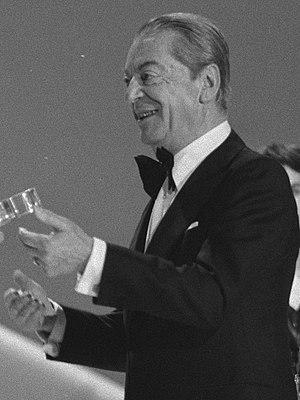
Marcel Bezençon, né à Orbe le 1ᵉʳ mai 1907 et mort à Lausanne le 17 février 1981, était le directeur de l'Union européenne de radio-télévision jusqu'en 1970.